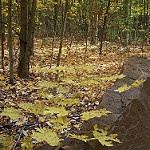
Label: forest